Third Dynasty of Ur

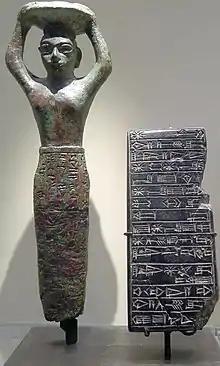
An architectural foundation-nail figurine depicting king Amar-Sin himself carrying the builder's wicker traybasket. His name translates to 'immortal moon-god'.

When Kings of the Third Ur dynasty ruled they had specific dates and names for each period of their rule. One example was "the year of Ur-nammu king," which marked Ur-Nammu's coronation. Another important time was the year named "The threshed grain of Largas." This year name references an event in which Ur-Nammu attacked the territory of Largas and took grain back to Ur. Another year-name that has been discovered was the year that Ur-Nammu's daughter became "en" of the god Nanna and was renamed with the priestess-name of En-Nirgal-ana. This designation as "en" of Nanna makes the year's designation almost certain.